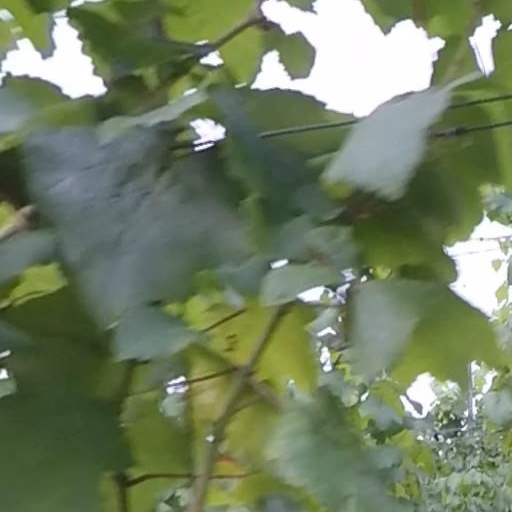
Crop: grape